Dustin Poirier

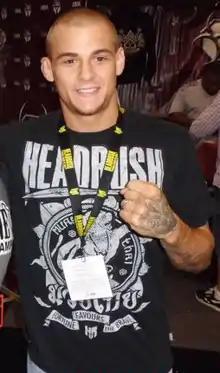
Poirier in 2011

Dustin Glenn Poirier (born January 19, 1989) is an American former professional mixed martial artist. He competed in the Lightweight division of the Ultimate Fighting Championship (UFC), where he is a former Interim UFC Lightweight Champion. He is considered one of the greatest Lightweights of all time. Poirier also challenged three times for the UFC Lightweight Championship and twice for the BMF title. He holds the record for the most KO/TKO victories in the UFC lightweight division, tied with Drew Dober.